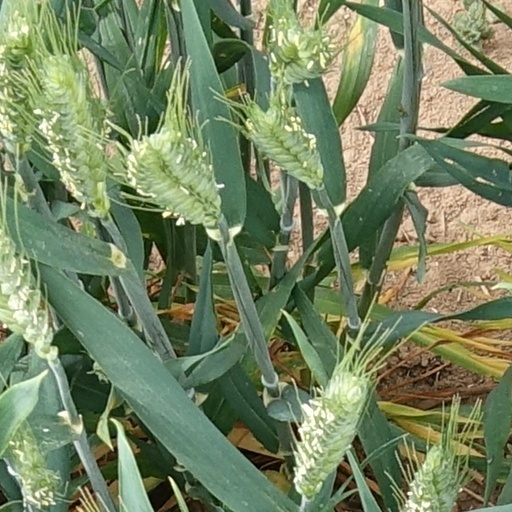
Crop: wheat